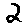
Label: 2